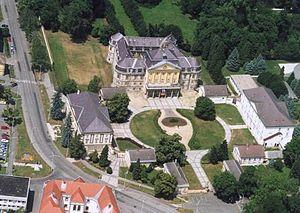
La ville de Körmend est une ville hongroise située dans le Département de Vas à proximité de la frontière autrichienne.